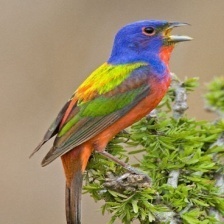
Species: PAINTED BUNTING
Scientific name: PASSERINA CIRIS
ImageNet parent category: indigo_bunting